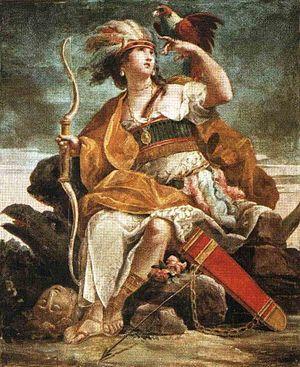
Domenico Muzzi, né le 8 janvier 1742 à Parme et mort le 16 avril 1812 dans la même ville, est un peintre italien et professeur de dessin à l'Académie des beaux-arts de Parme.